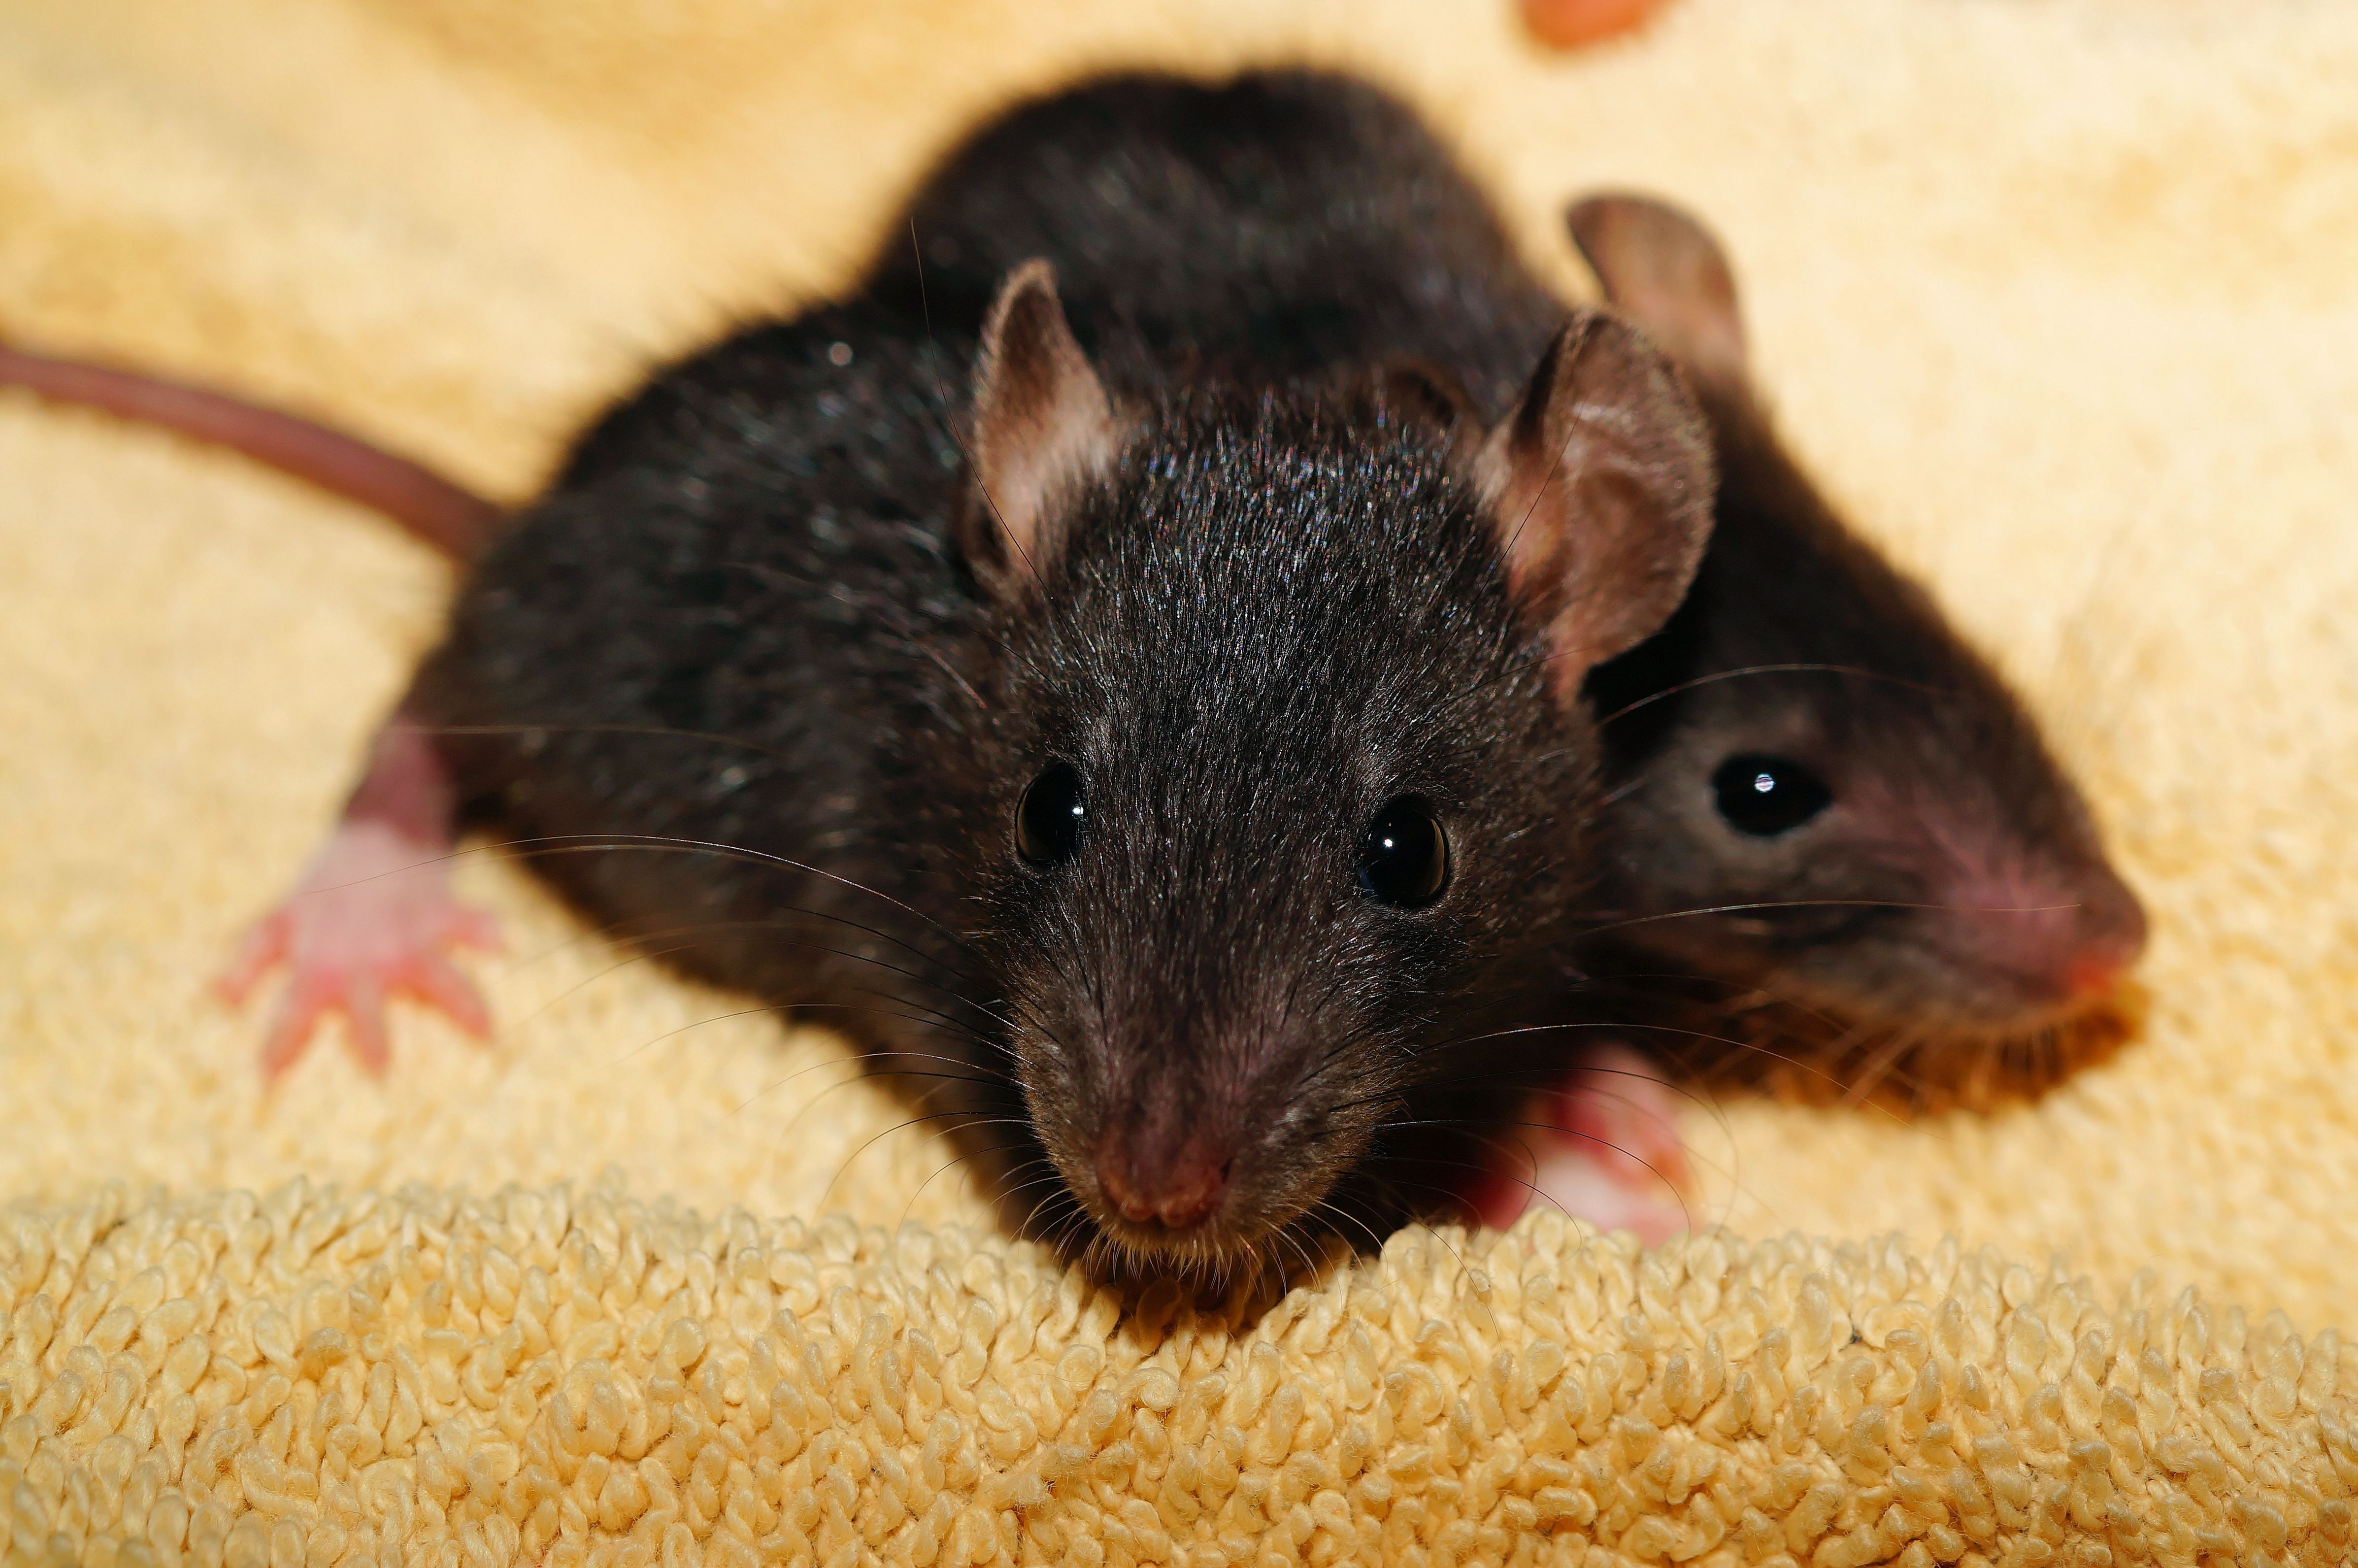
mouse, cute, fur, young, mammal, black, rodent, fauna, rat, whiskers, rodents, vertebrate, nager, pest, gerbil, rat babies, helpless, muroidea, muridae